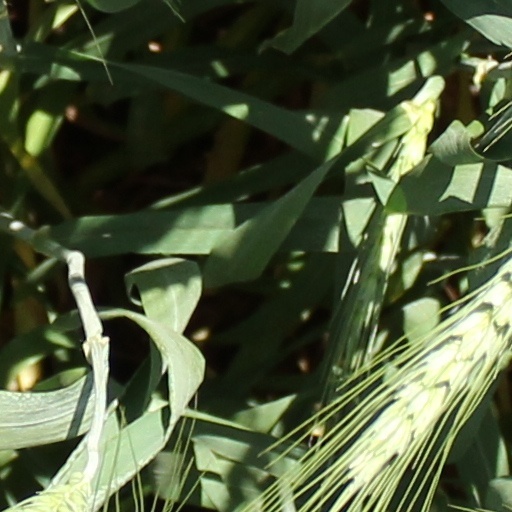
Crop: wheat